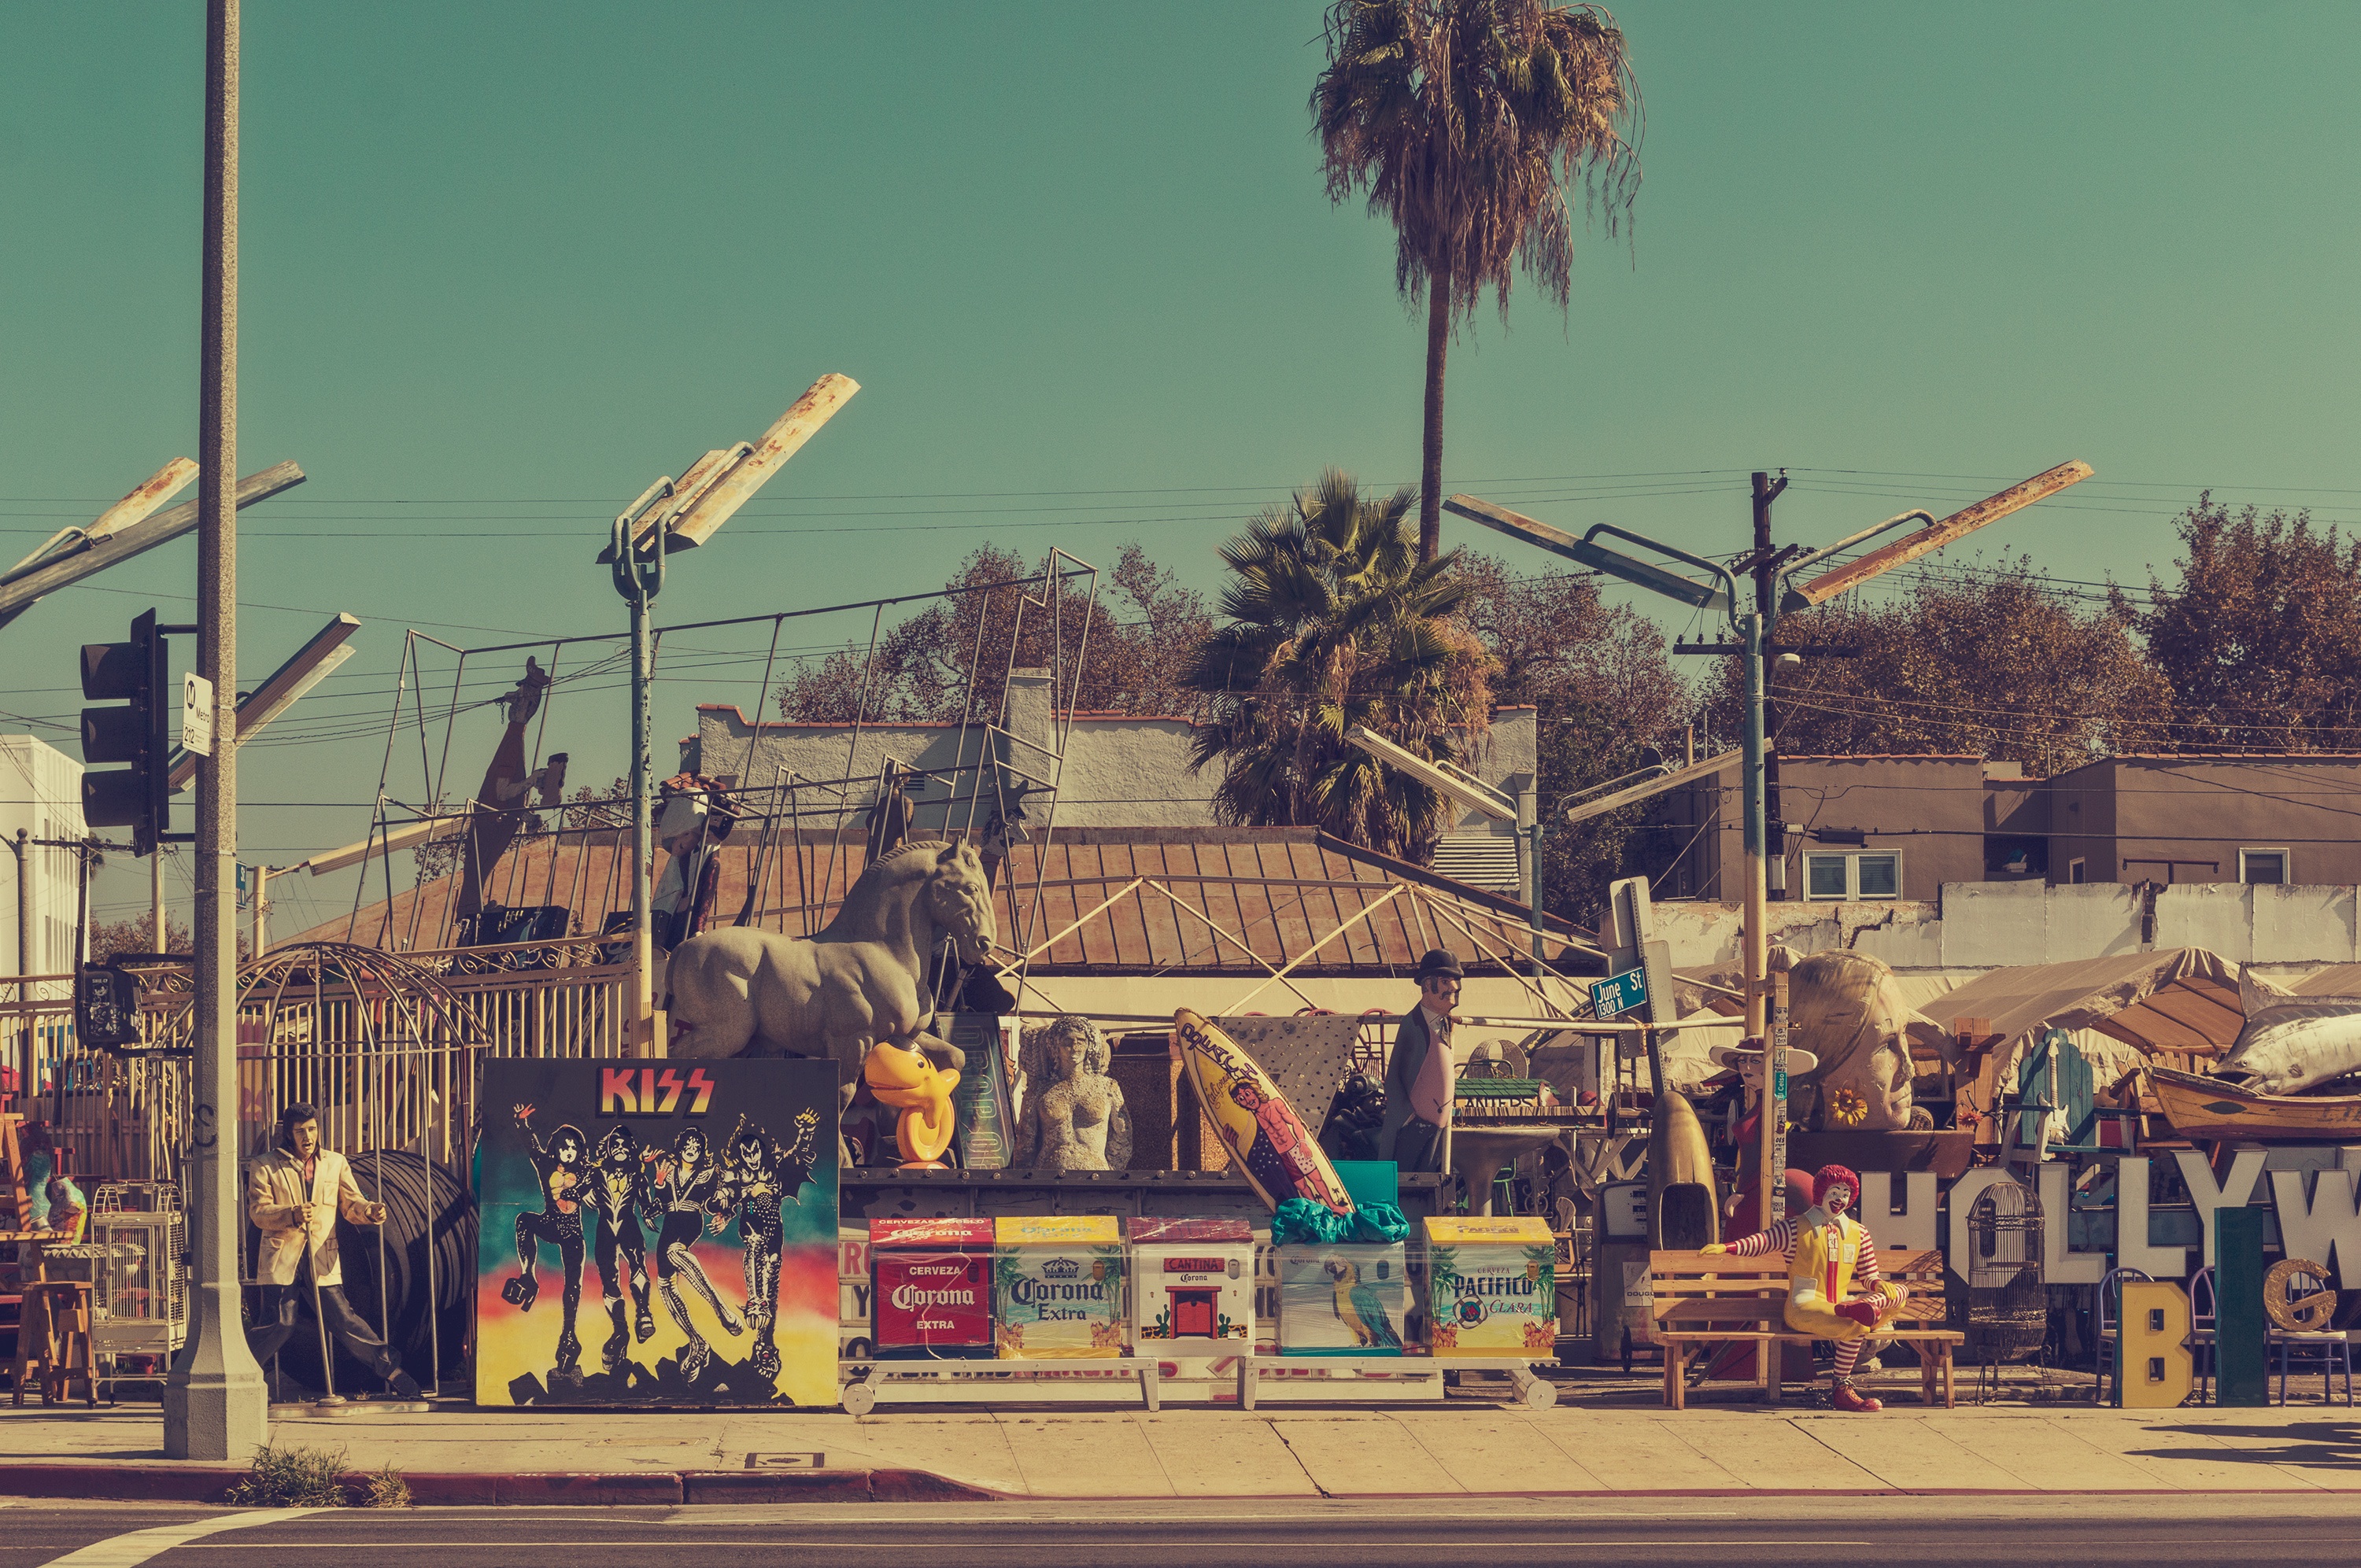
city, cityscape, evening, amusement park, park, art, amusement ride